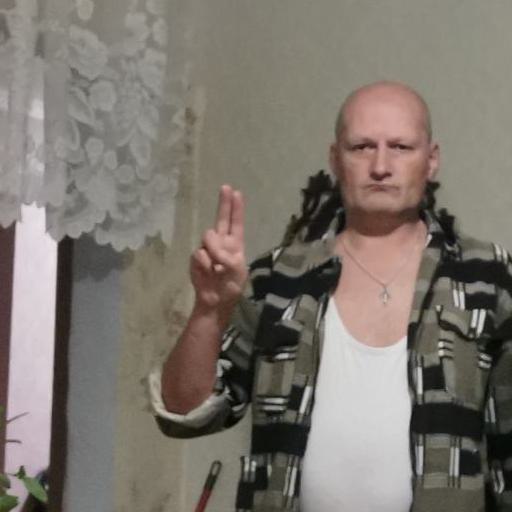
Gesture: two_up